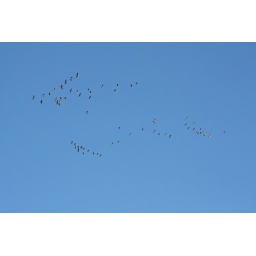
looking from my bedroom window to see a flock of geese passing by heading west.